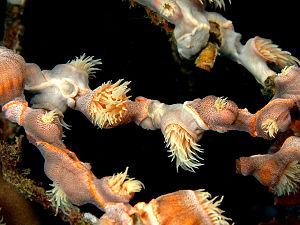
Nemanthus annamensis est une espèce d'anémones de mer de la famille des Nemanthidae. On la trouve dans l'océan Indien et ouest de l’océan Pacifique.